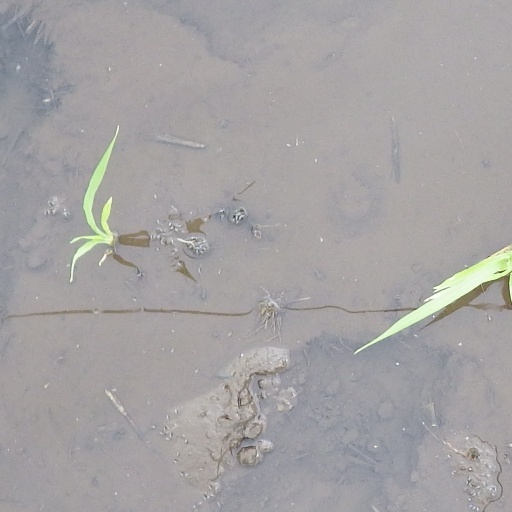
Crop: rice